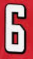
Number: 6